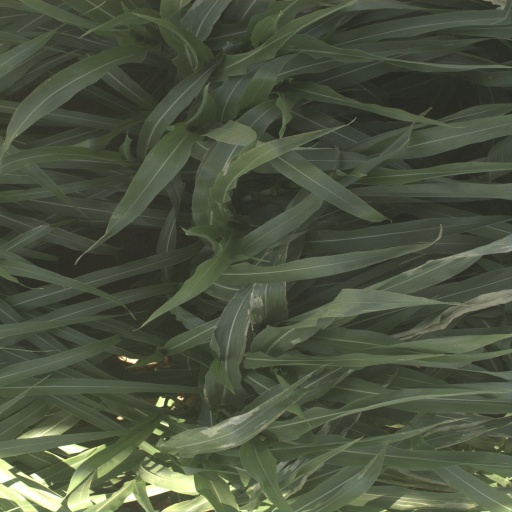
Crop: sorghum